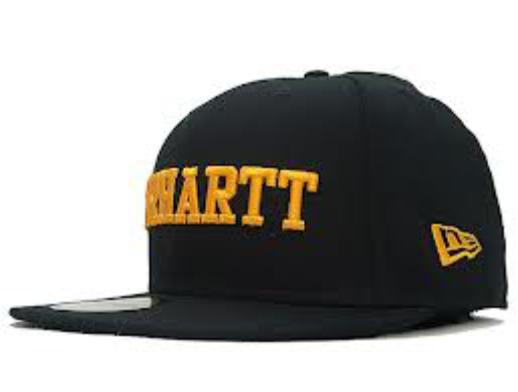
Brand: Carhartt
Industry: Clothes